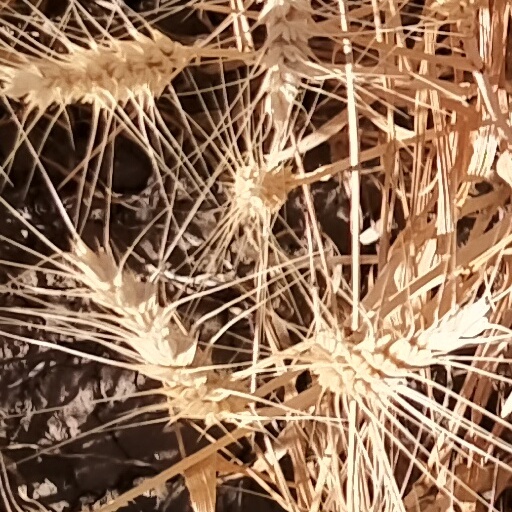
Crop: wheat